Congressional Black Caucus

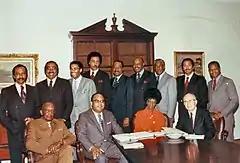
The 13 founding members of the Congressional Black Caucus (CBC)

In 1977, the organization was involved in the founding of TransAfrica, an education and advocacy affiliate that was formed to act as a resource on information on the African continent and its Diaspora. They worked closely with this organization to start the national anti-apartheid movement in the US, Free South Africa Movement (characterized by sit-ins, student protests, it became the longest-lasting civil disobedience movement in U.S. history) and to devise the legislative strategy for the Comprehensive Anti-Apartheid Act of 1986 that was subsequently passed over Ronald Reagan's veto.